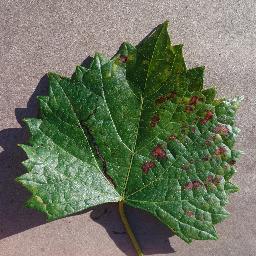
Label: Grape___Esca_(Black_Measles)